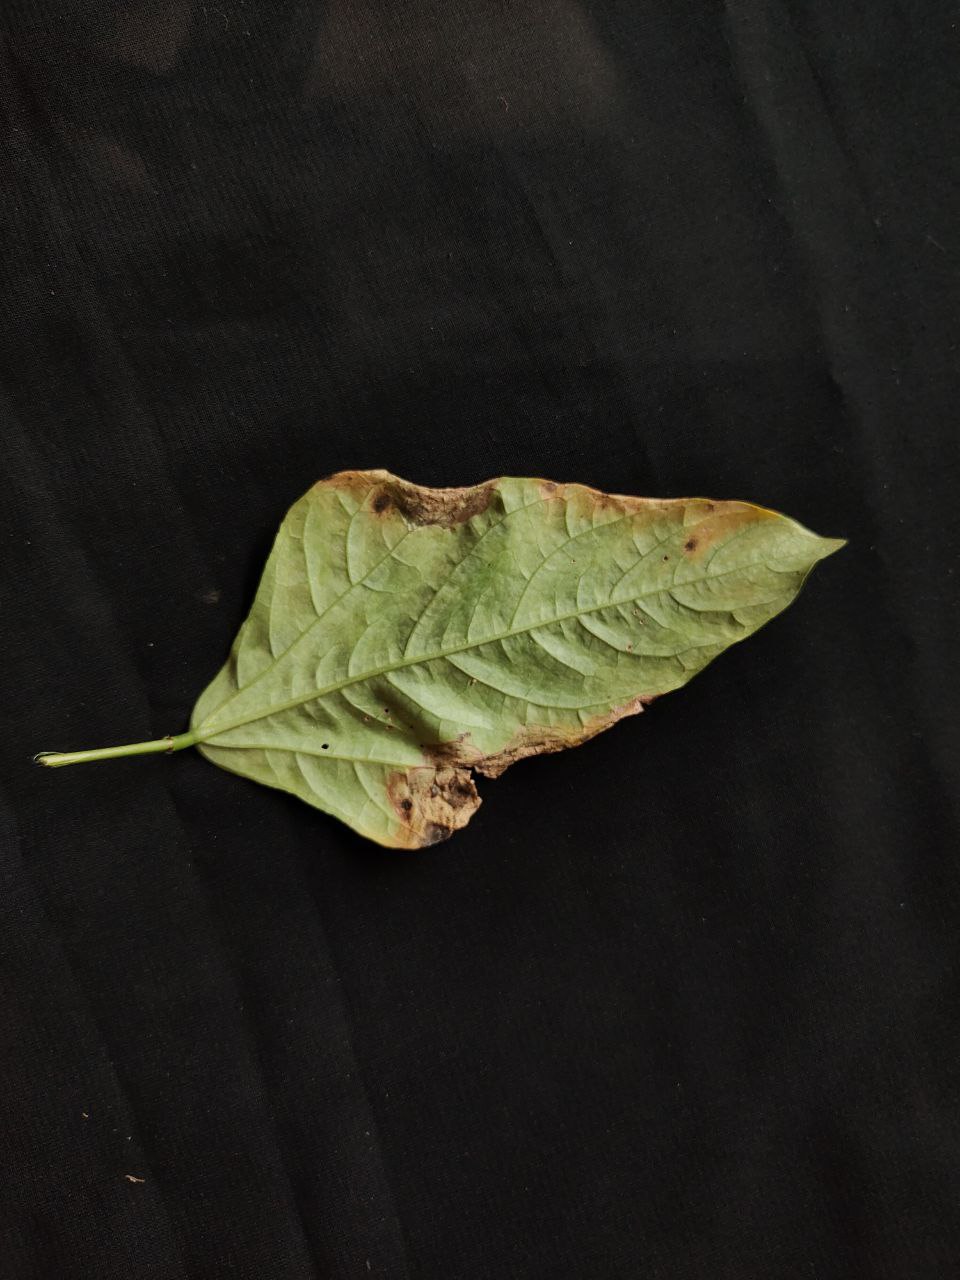
Crop: cowpea
Leaf condition: Bacterial wilt